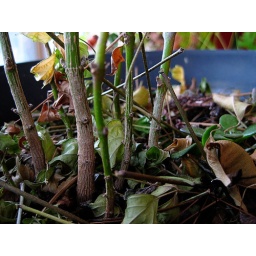
Another house plant killed by negligence.